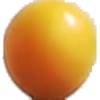
Label: Cherry Wax Yellow 1